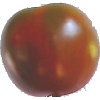
Label: Tomato Maroon 1